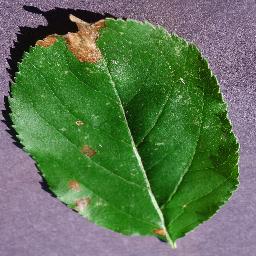
Label: Apple___Black_rot